Rick Wakeman

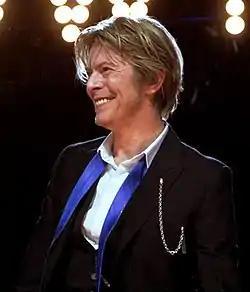
Among Wakeman's first sessions were some for David Bowie

Wakeman became a full-time session musician, performing and arranging music for other musicians, films, and television and radio jingles as often as eighteen times in a week. He estimated that he participated in around 2,000 sessions in his career. His ability to produce what was needed in a short time led to his nickname, One Take Wakeman. Among his first sessions were playing on "Battersea Power Station" by Junior's Eyes and, in June 1969, the Mellotron on "Space Oddity" by David Bowie for a £9 fee after Dudgeon needed a player, as neither knew much about the instrument. Wakeman went on to play on several tracks on Bowie's second album, "David Bowie", and organ and piano on American singer Tucker Zimmerman's only single, "Red Wind".